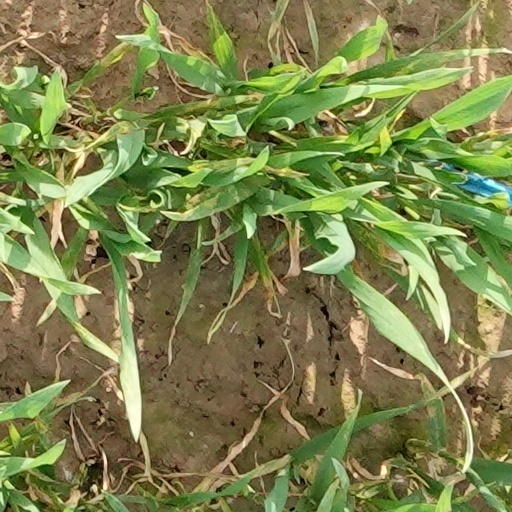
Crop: wheat